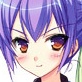
Portrait style: Anime Portrait